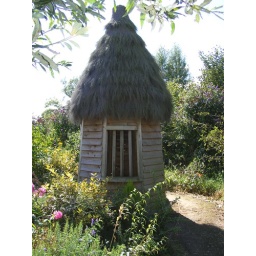
A pretty little summer house taken at &amp;quot;Wild Britain&amp;quot; nature park (formerly butterfly park&amp;quot; near Bedford.